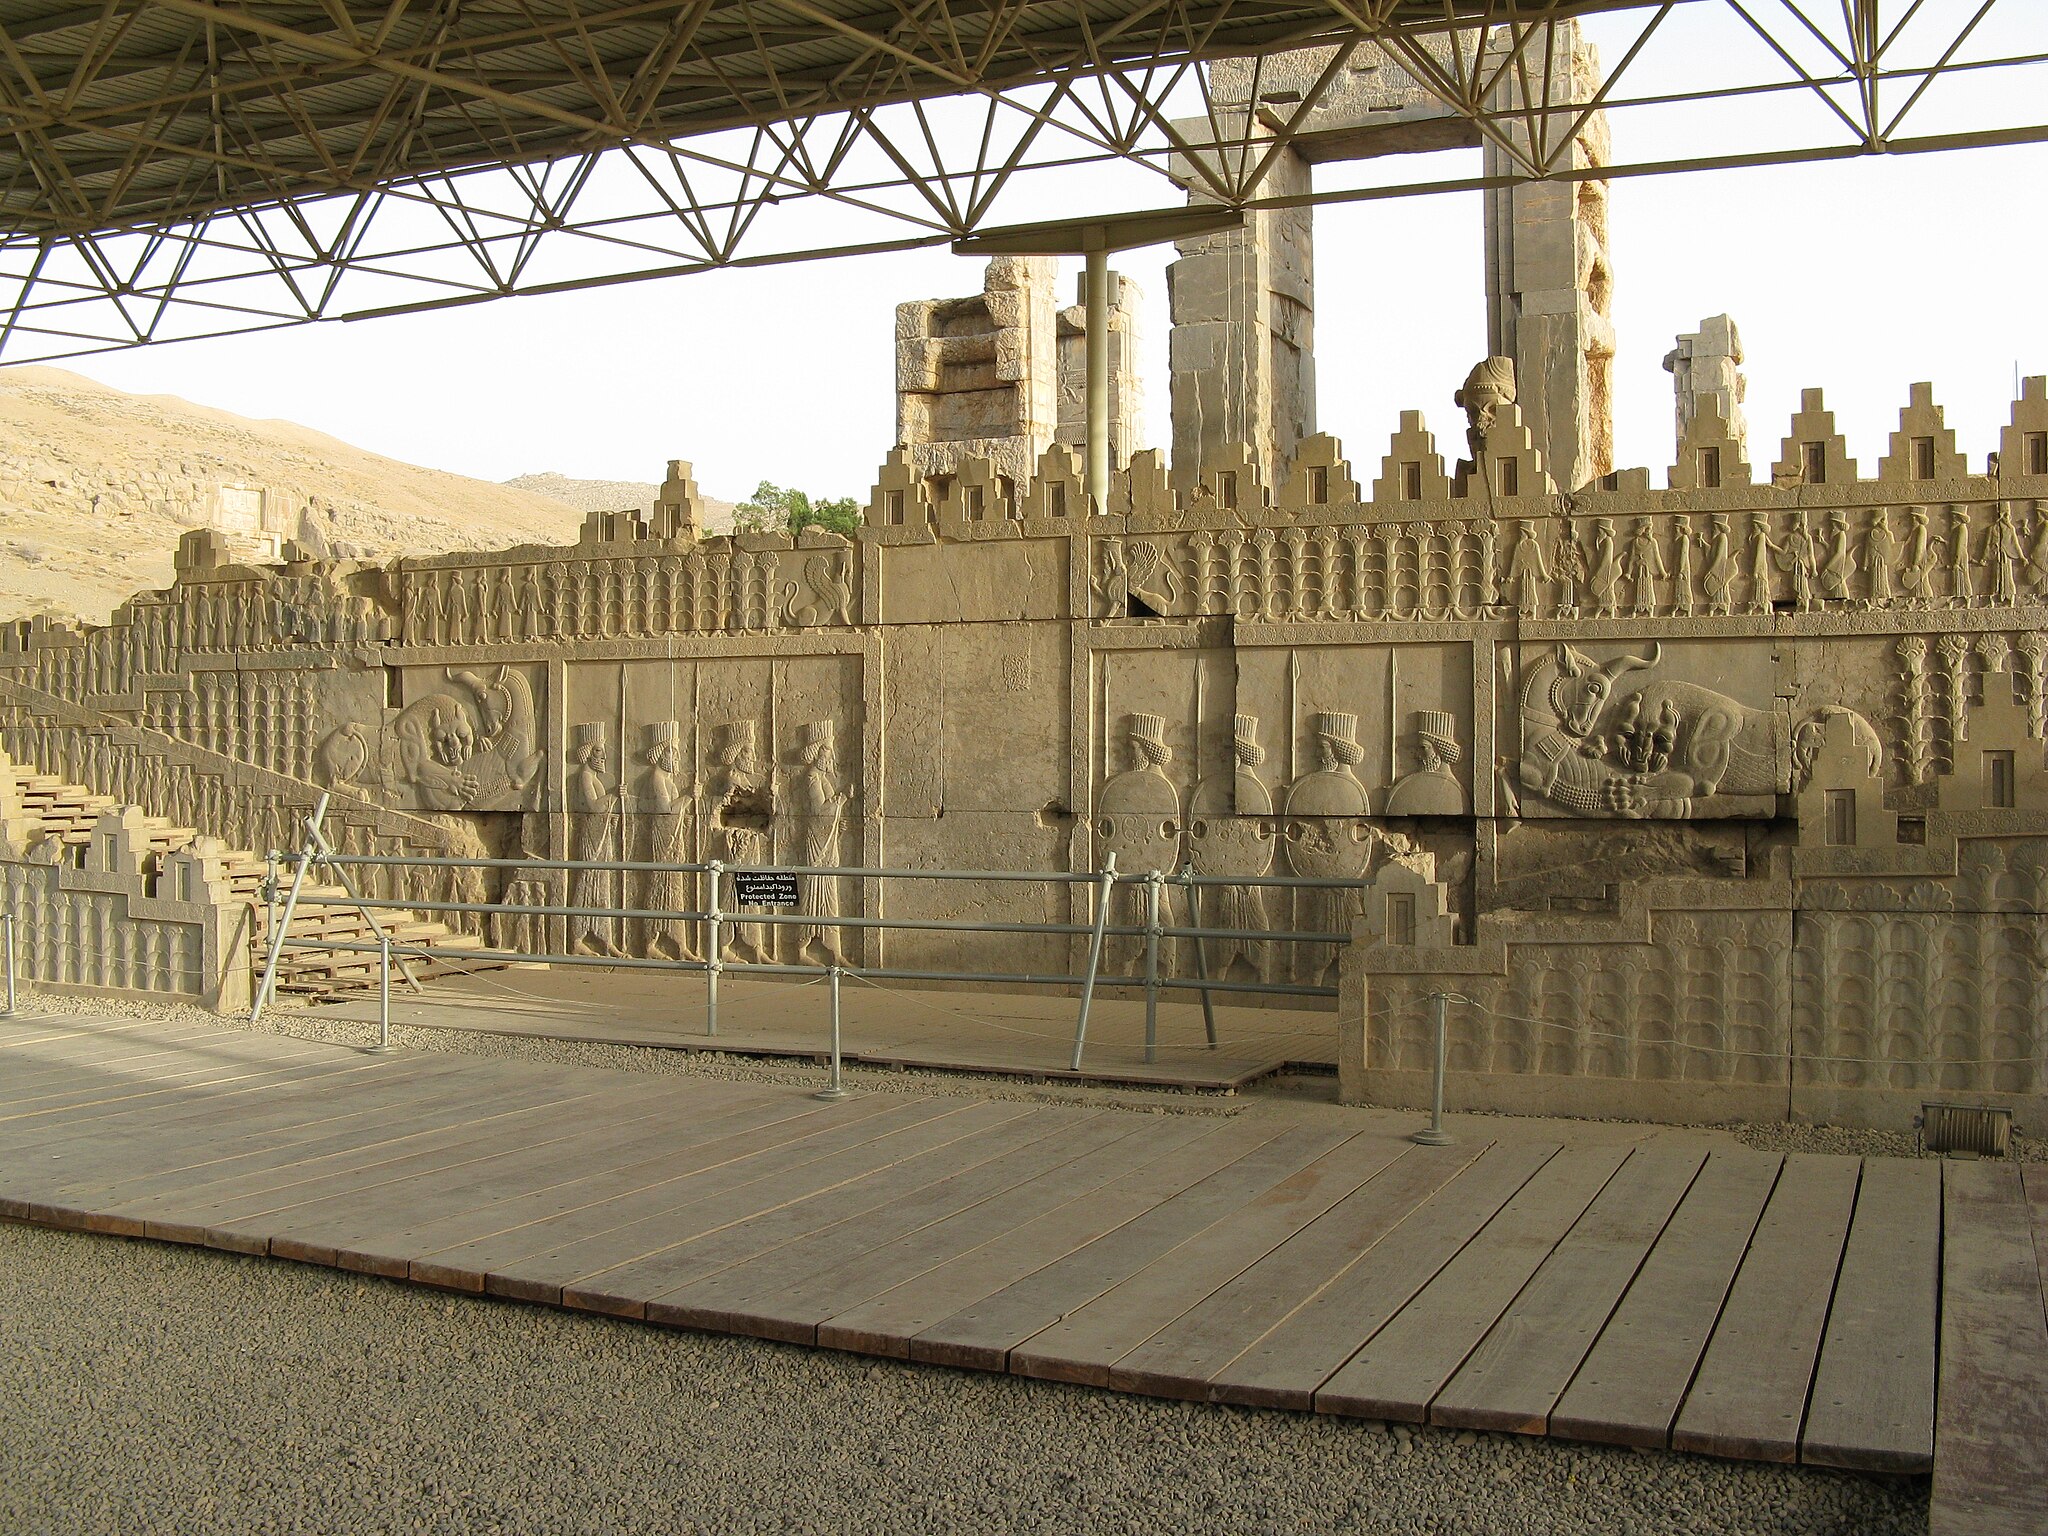
Title: Persepolis reliefs - panoramio
Description: Persepolis reliefs
Date: Taken on 29 September 2010
Categories: Panoramio files uploaded by Panoramio upload bot, Panoramio images reviewed by trusted users, Photos from Panoramio, Files with coordinates missing SDC location of creation, 2010 in Persepolis, Iran photographs taken on 2010-09-29, Northern staircase of Tripylon, Photos from Panoramio ID 341624